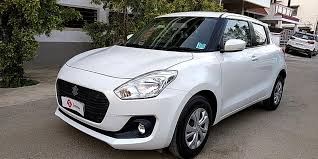
Label: noambulance